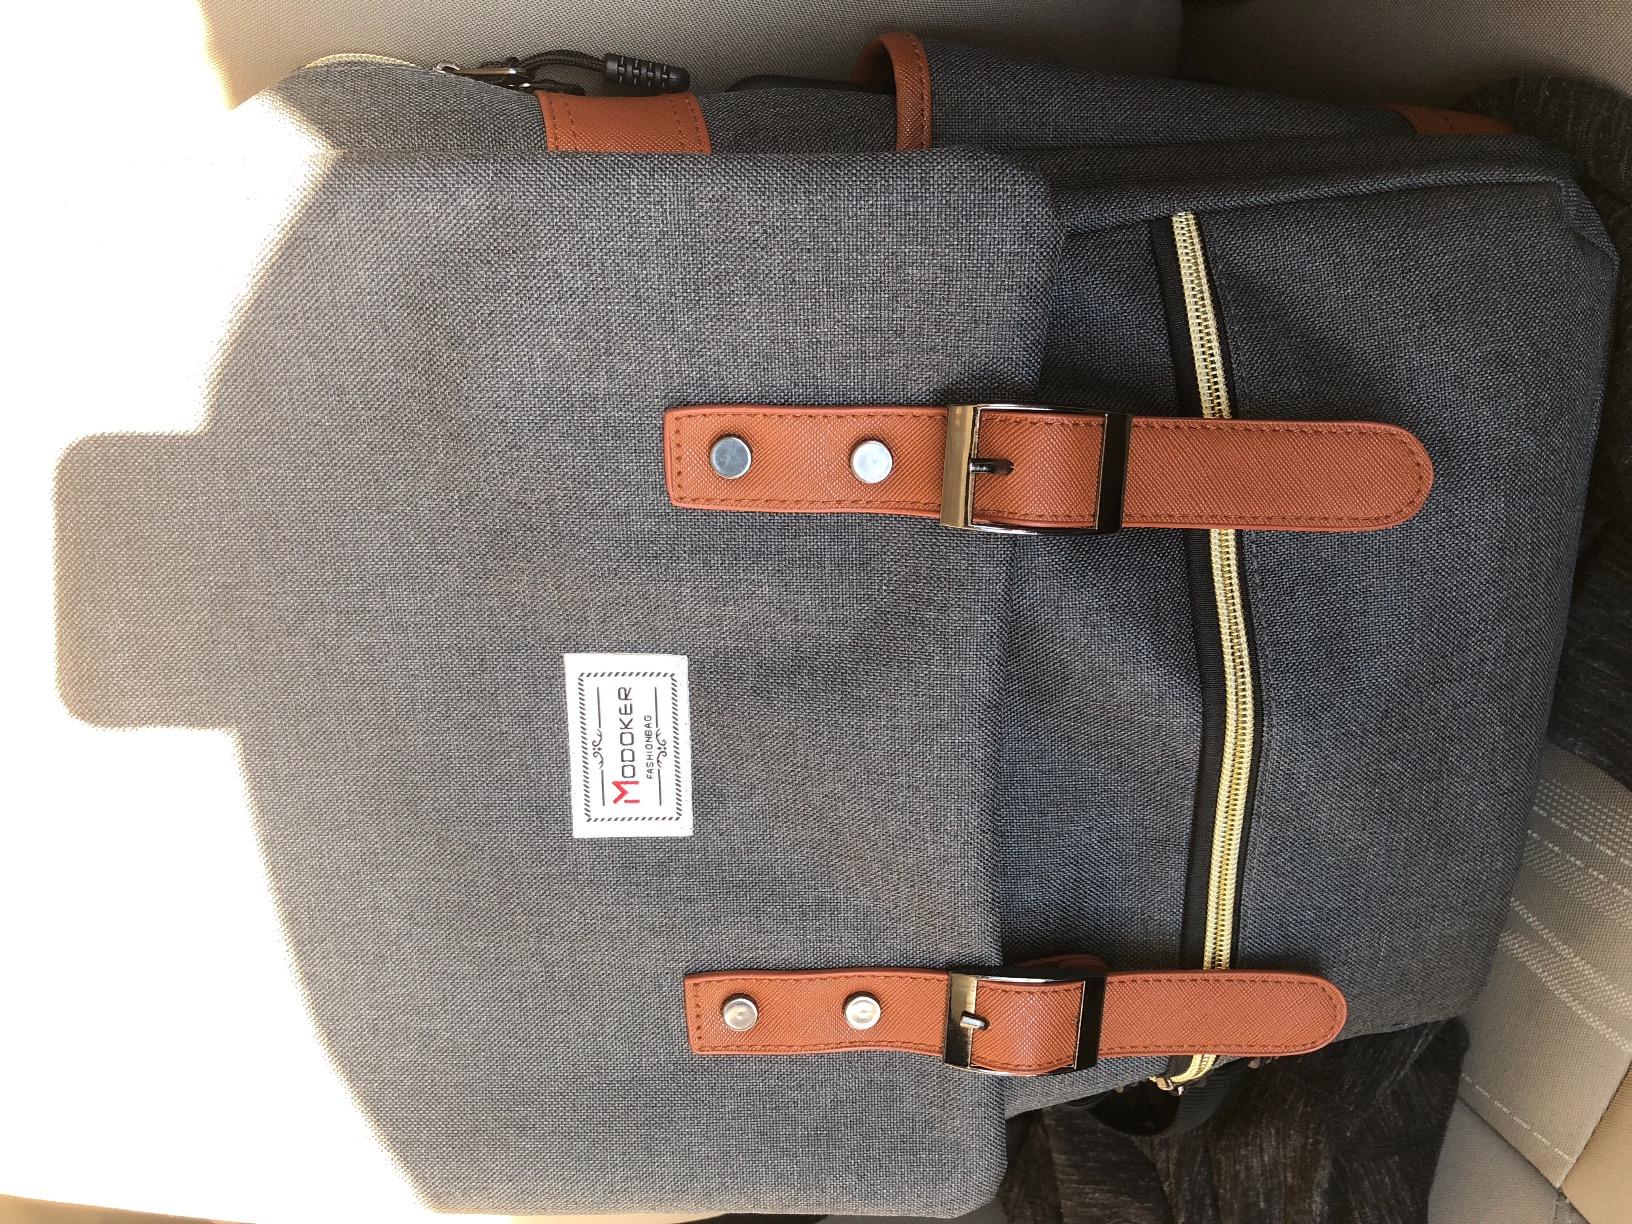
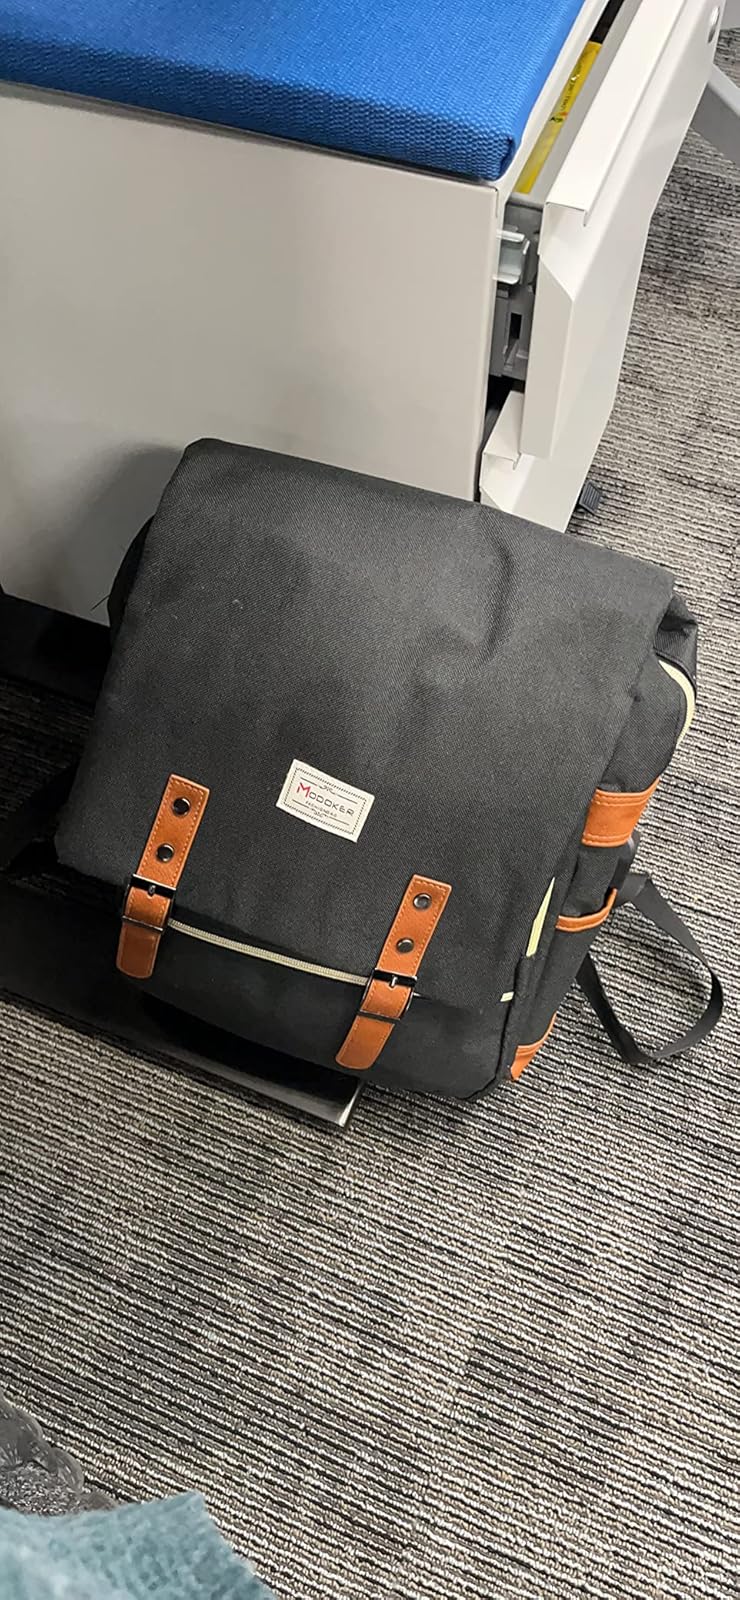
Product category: bag
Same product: no